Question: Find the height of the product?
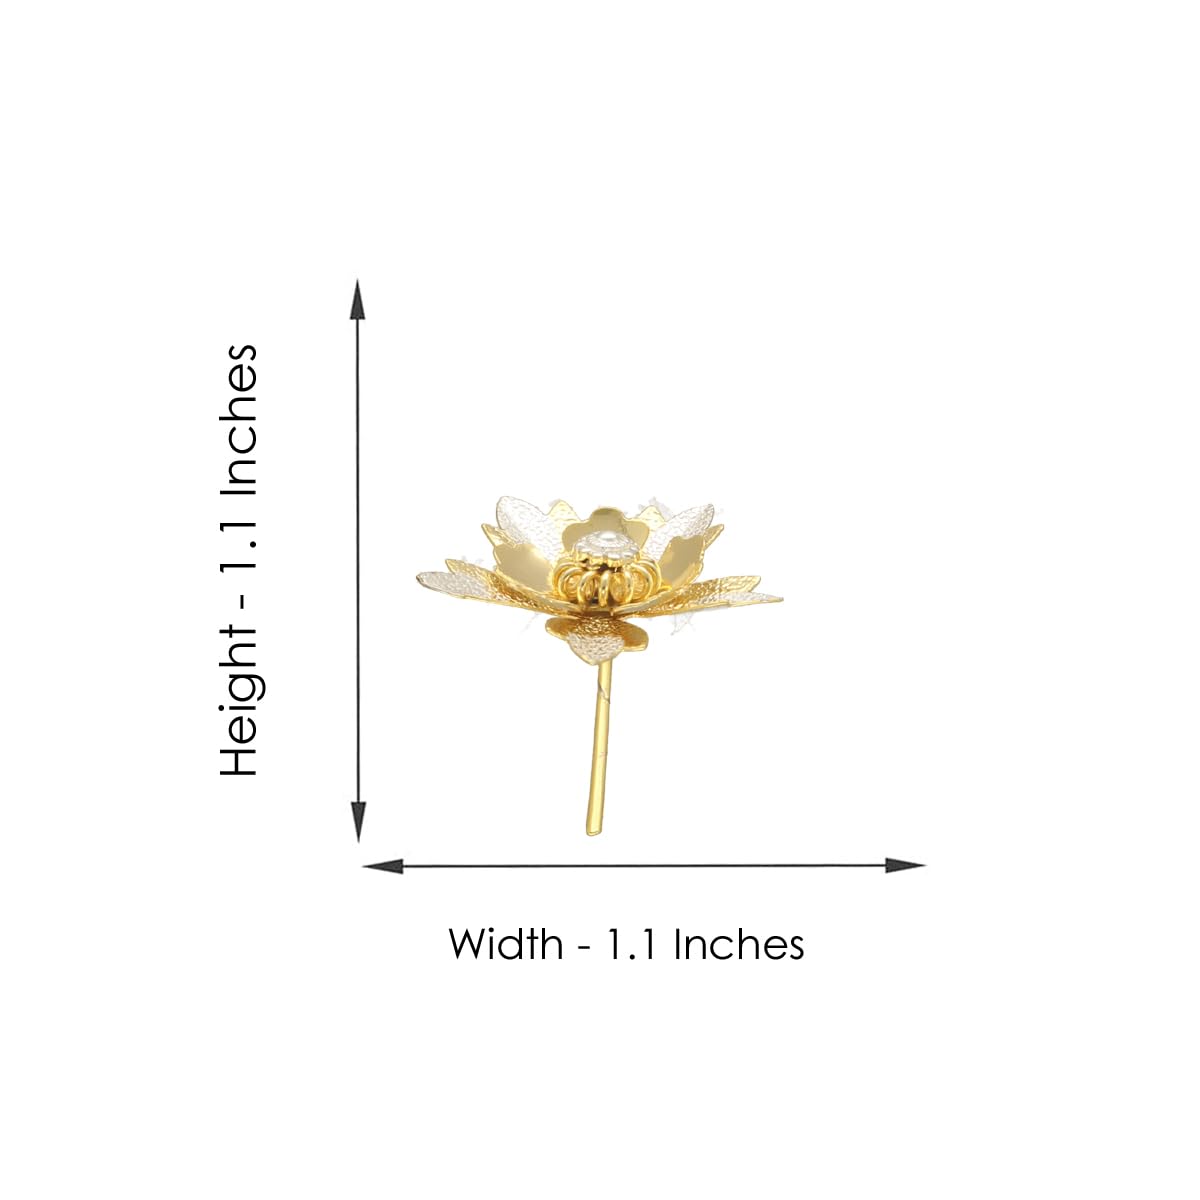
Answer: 1.1 inch